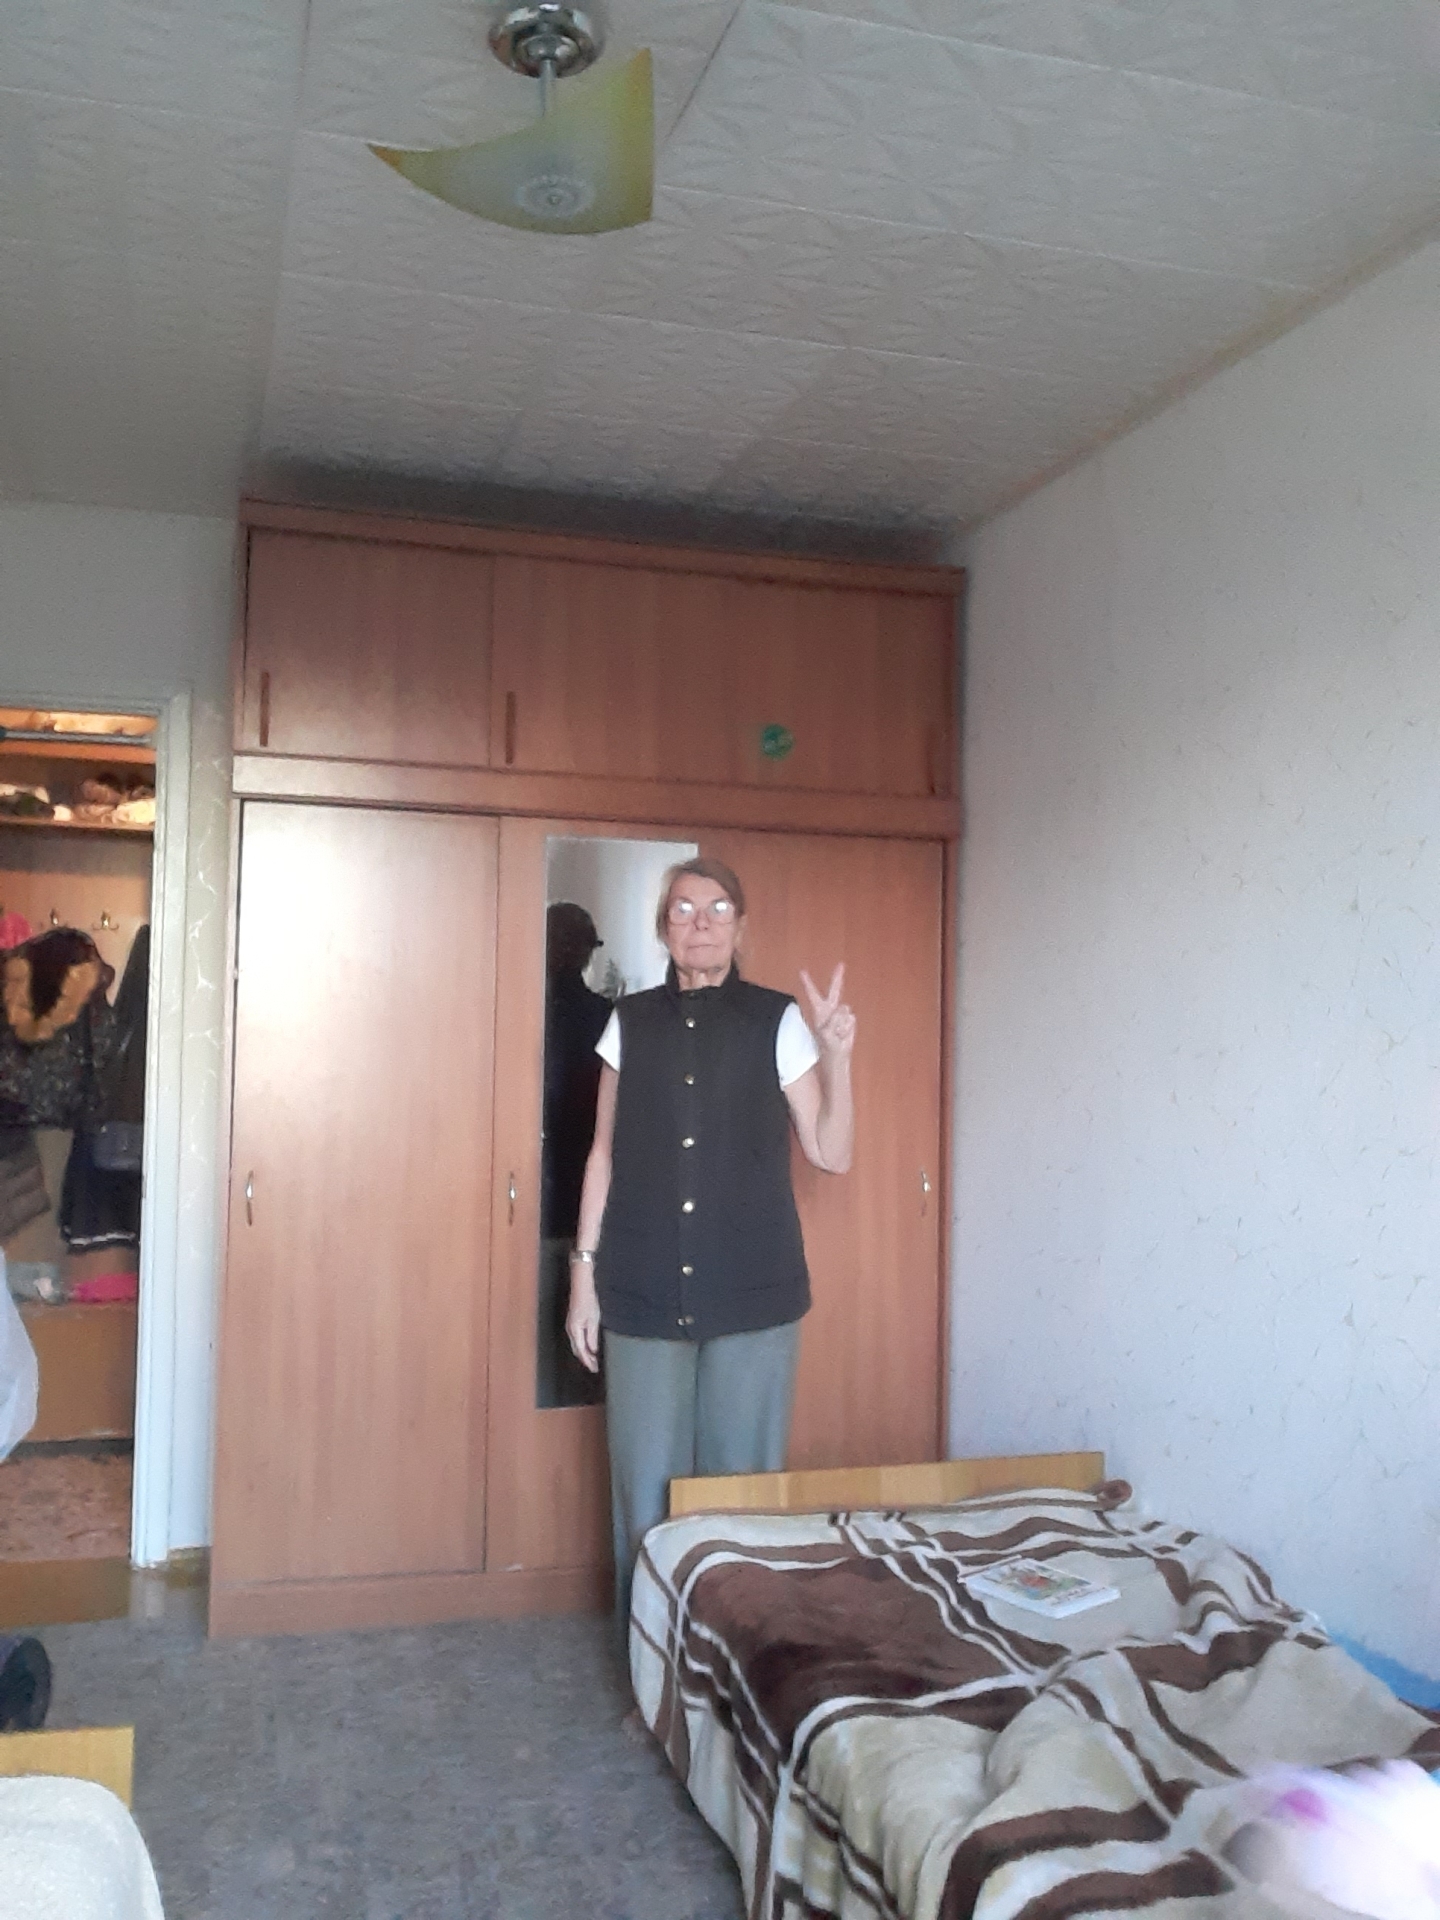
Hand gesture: peace